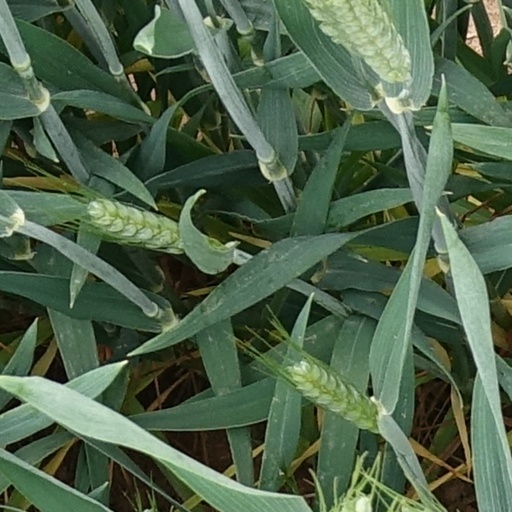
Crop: wheat